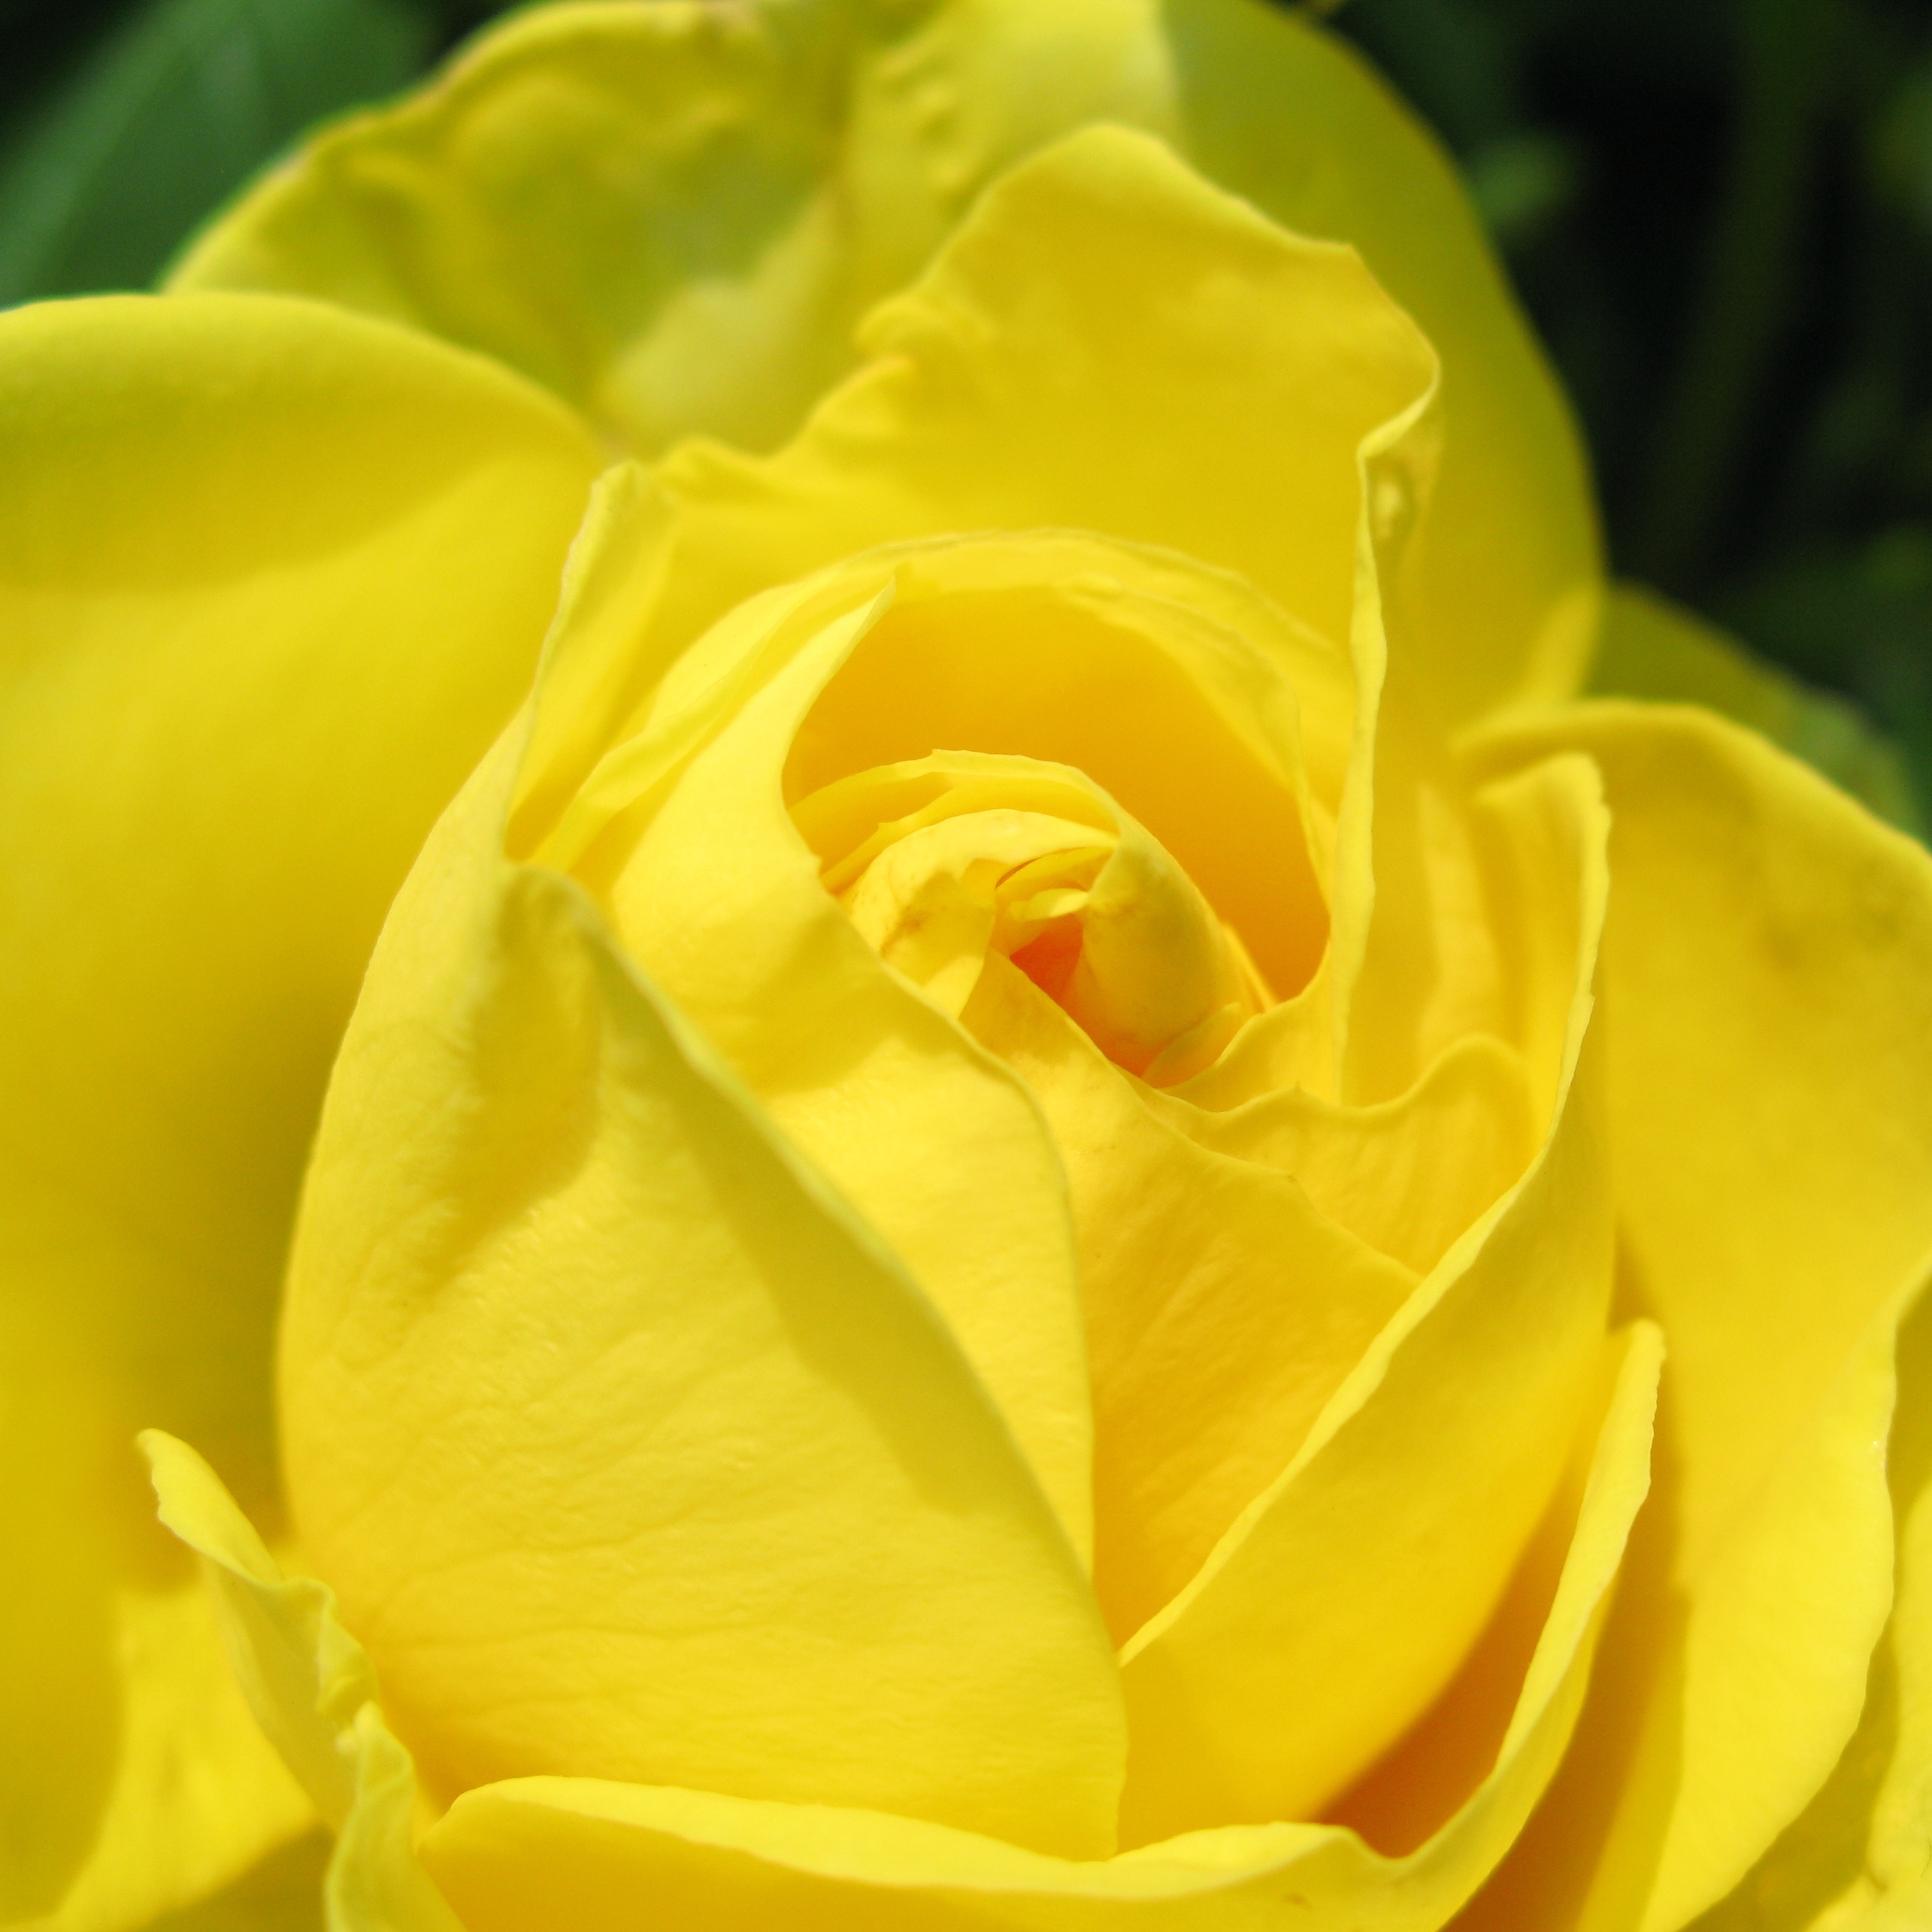
plant, flower, petal, rose, high, yellow, cool image, rosa, hires, hi, res, floribunda, g7, themacrogroup, macro photography, flowering plant, garden roses, rose family, plant stem, land plant, austrian briar